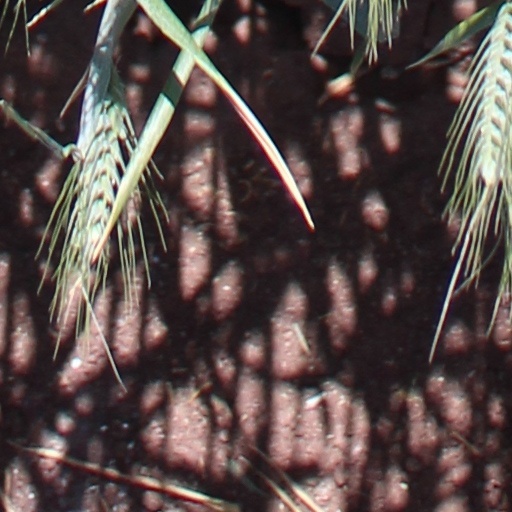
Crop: wheat